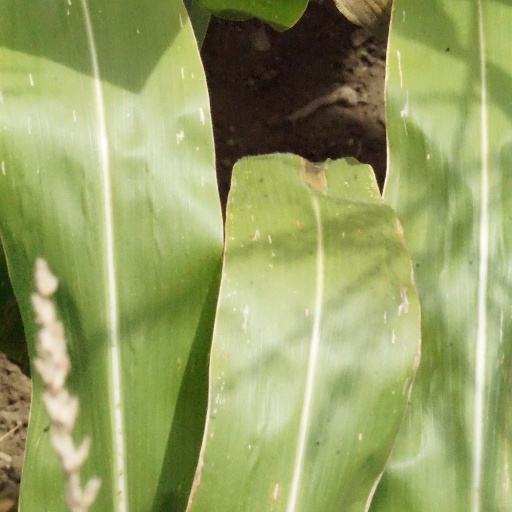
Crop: maize; corn